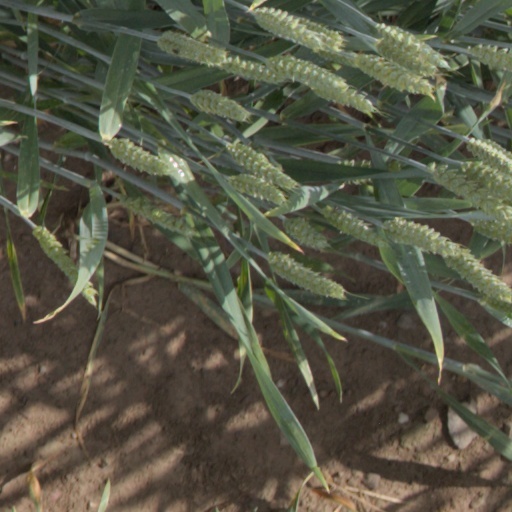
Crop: wheat